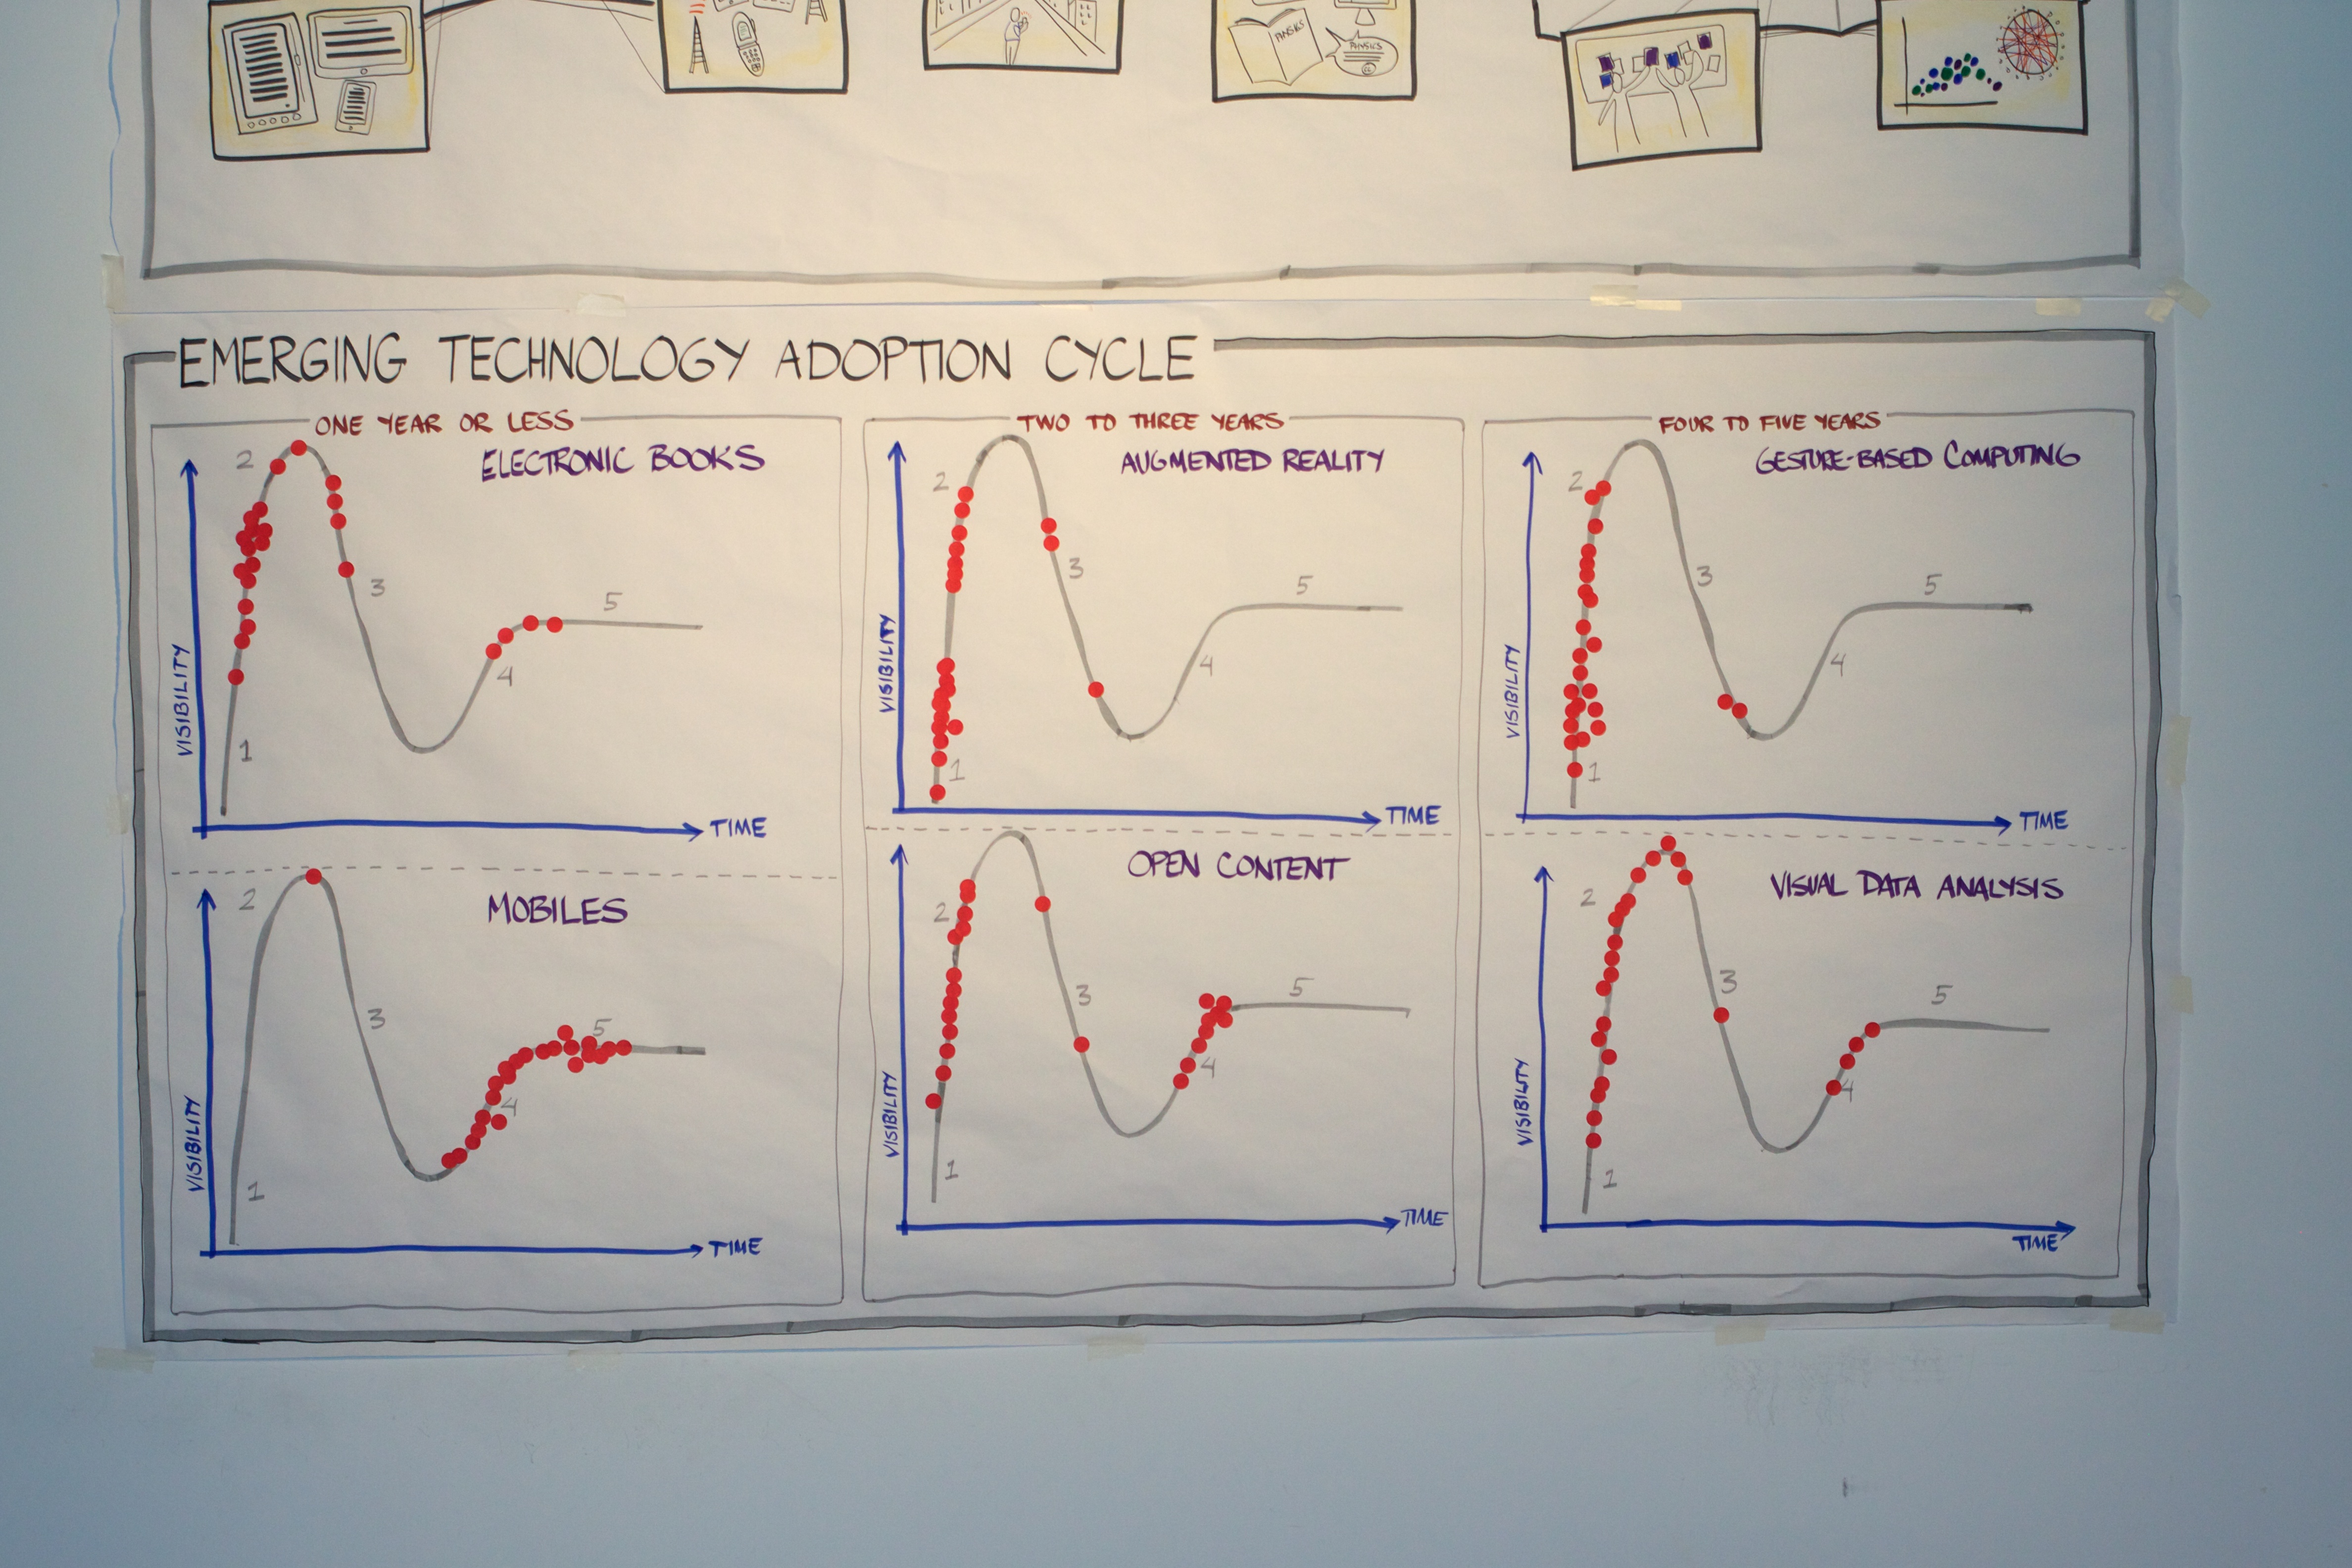
writing, number, line, font, sketch, drawing, design, text, handwriting, plan, whiteboard, document, shape, hz10anz